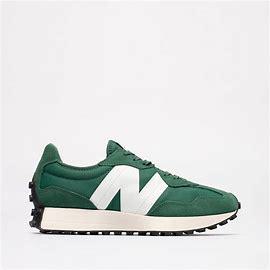
Brand: New
Model: Balance New Balance 327